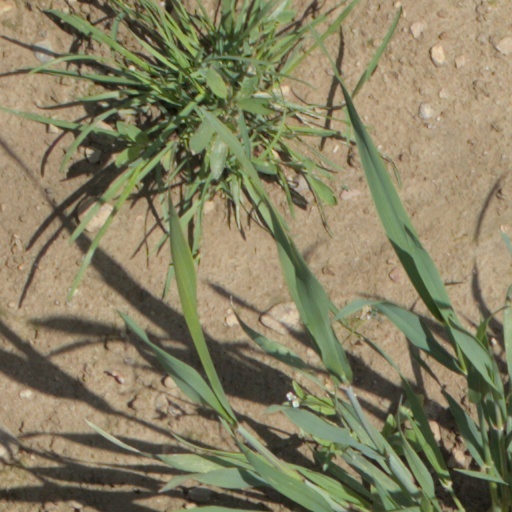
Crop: wheat